Matchless

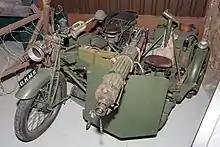
1916/1917 Matchless Vickers 8B2-M & sidecar

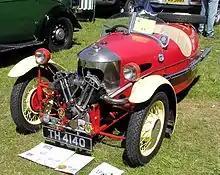
1934 Morgan Super Sports with Matchless engine

At the 1912 Olympia Motor Cycle and Cycle Car show Matchless showed a V-twin powered cycle car, with two wheels at the front and a single drive wheel at the rear. Unusually the drive was by shaft and bevel gear. The frame was of pressed steel channel. It was priced at 100 guineas.